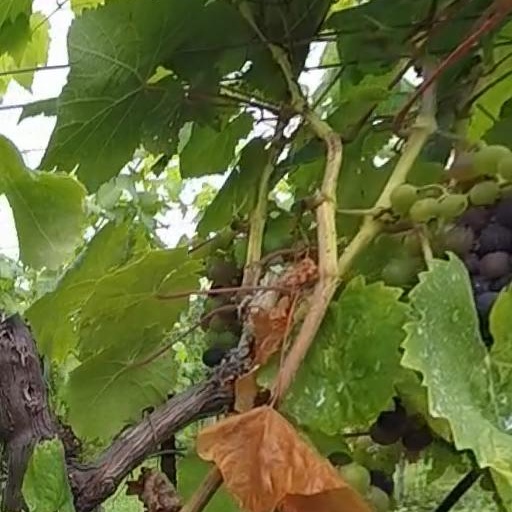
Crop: grape